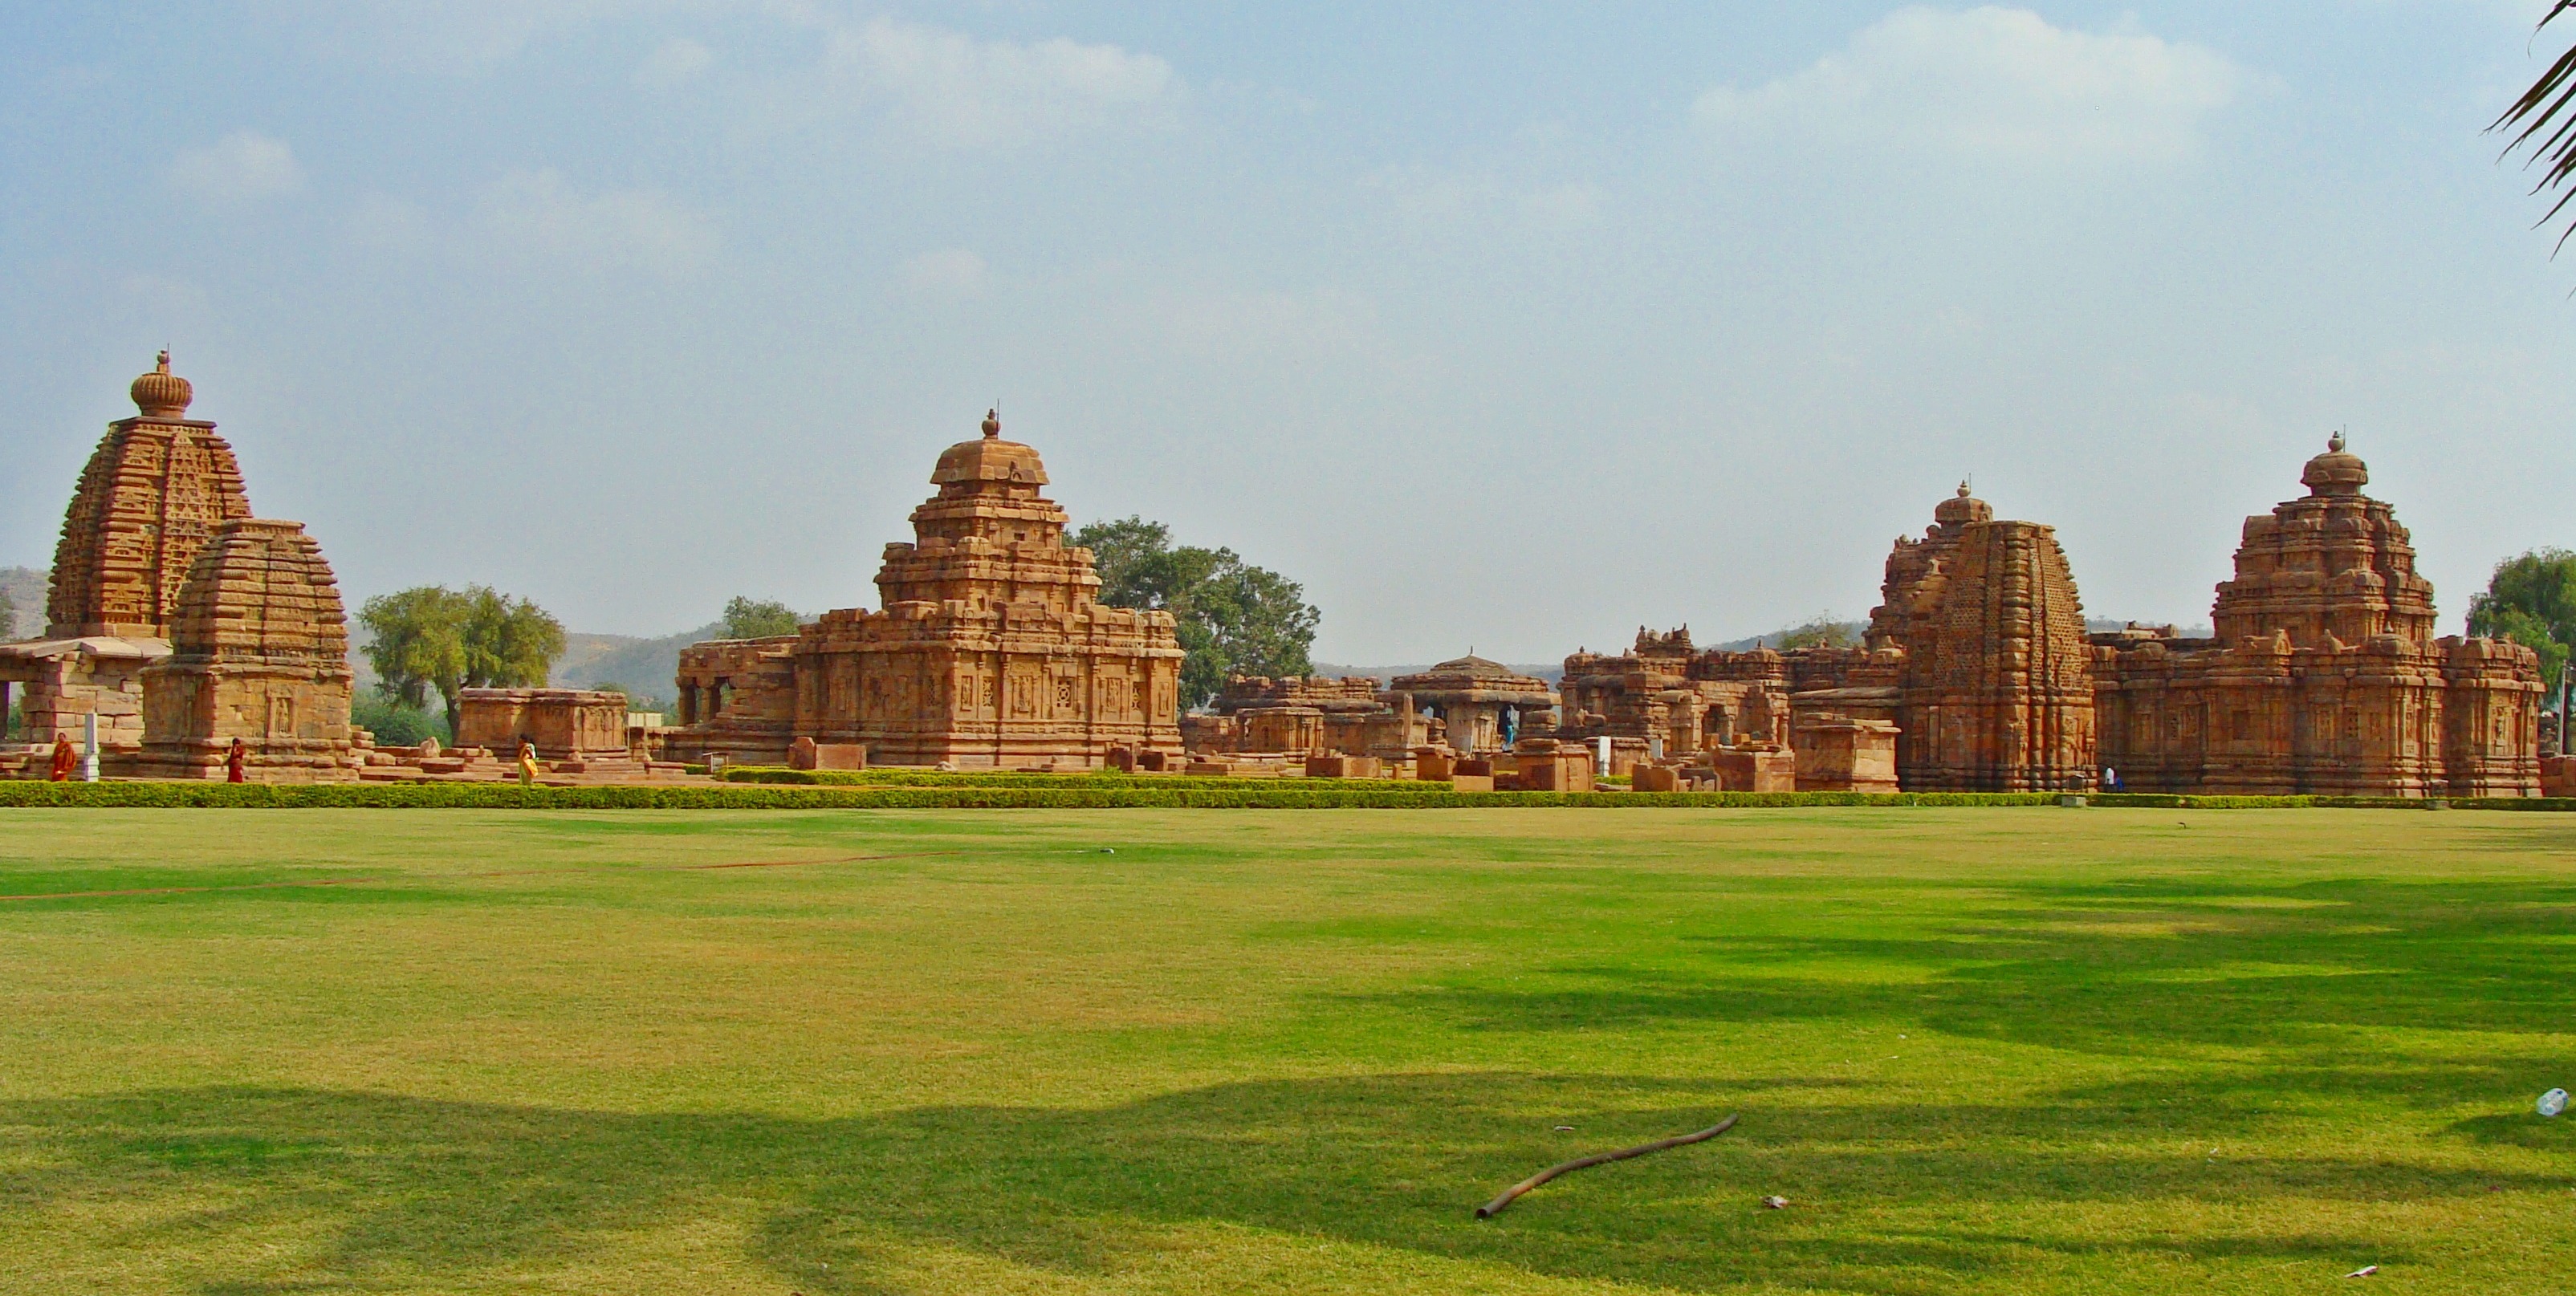
architecture, building, landmark, place of worship, temple, india, temples, pagoda, wat, monuments, karnataka, archaeological site, unesco world heritage site, unesco world heritage, hindu temple, historic site, pattadakal